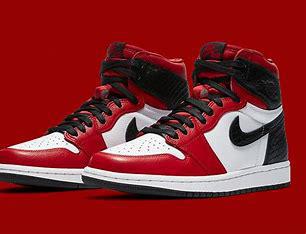
Brand: Nike
Model: Air Jordan 1